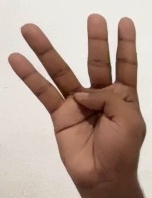
ASL sign: 4